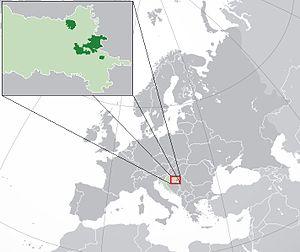
Une carte de Conseil conjoint des municipalités au sein du Croatie et en Europe. La carte est un polair projection orthographique.
Conseil conjoint des municipalités ZVO est un organe consultatif sui generis élu qui aligne les intérêts de la communauté ethnique serbe en Croatie orientale. Conseil constitue un organe d'autonomie culturelle le plus élevé de la région.